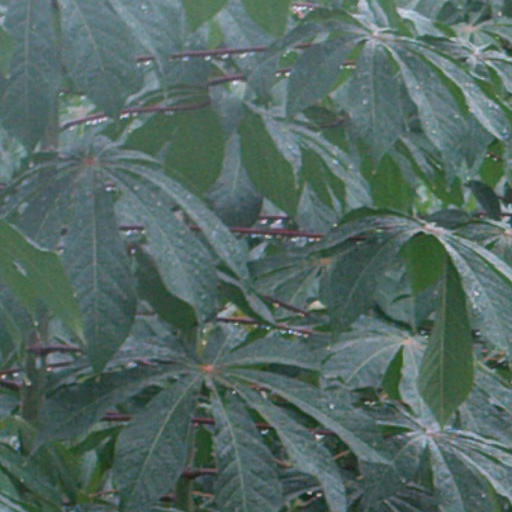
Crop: cassava